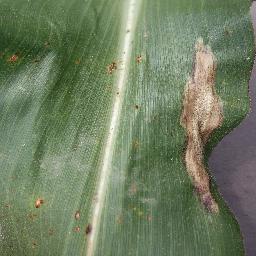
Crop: corn
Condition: (maize)_northern_blight